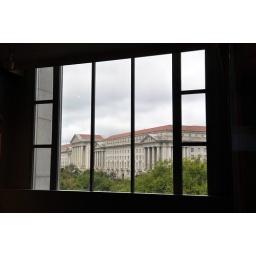
View of the EPA headquarters building through the window of the Smithsonian Institution's National Museum of Natural History in Washington, DC.